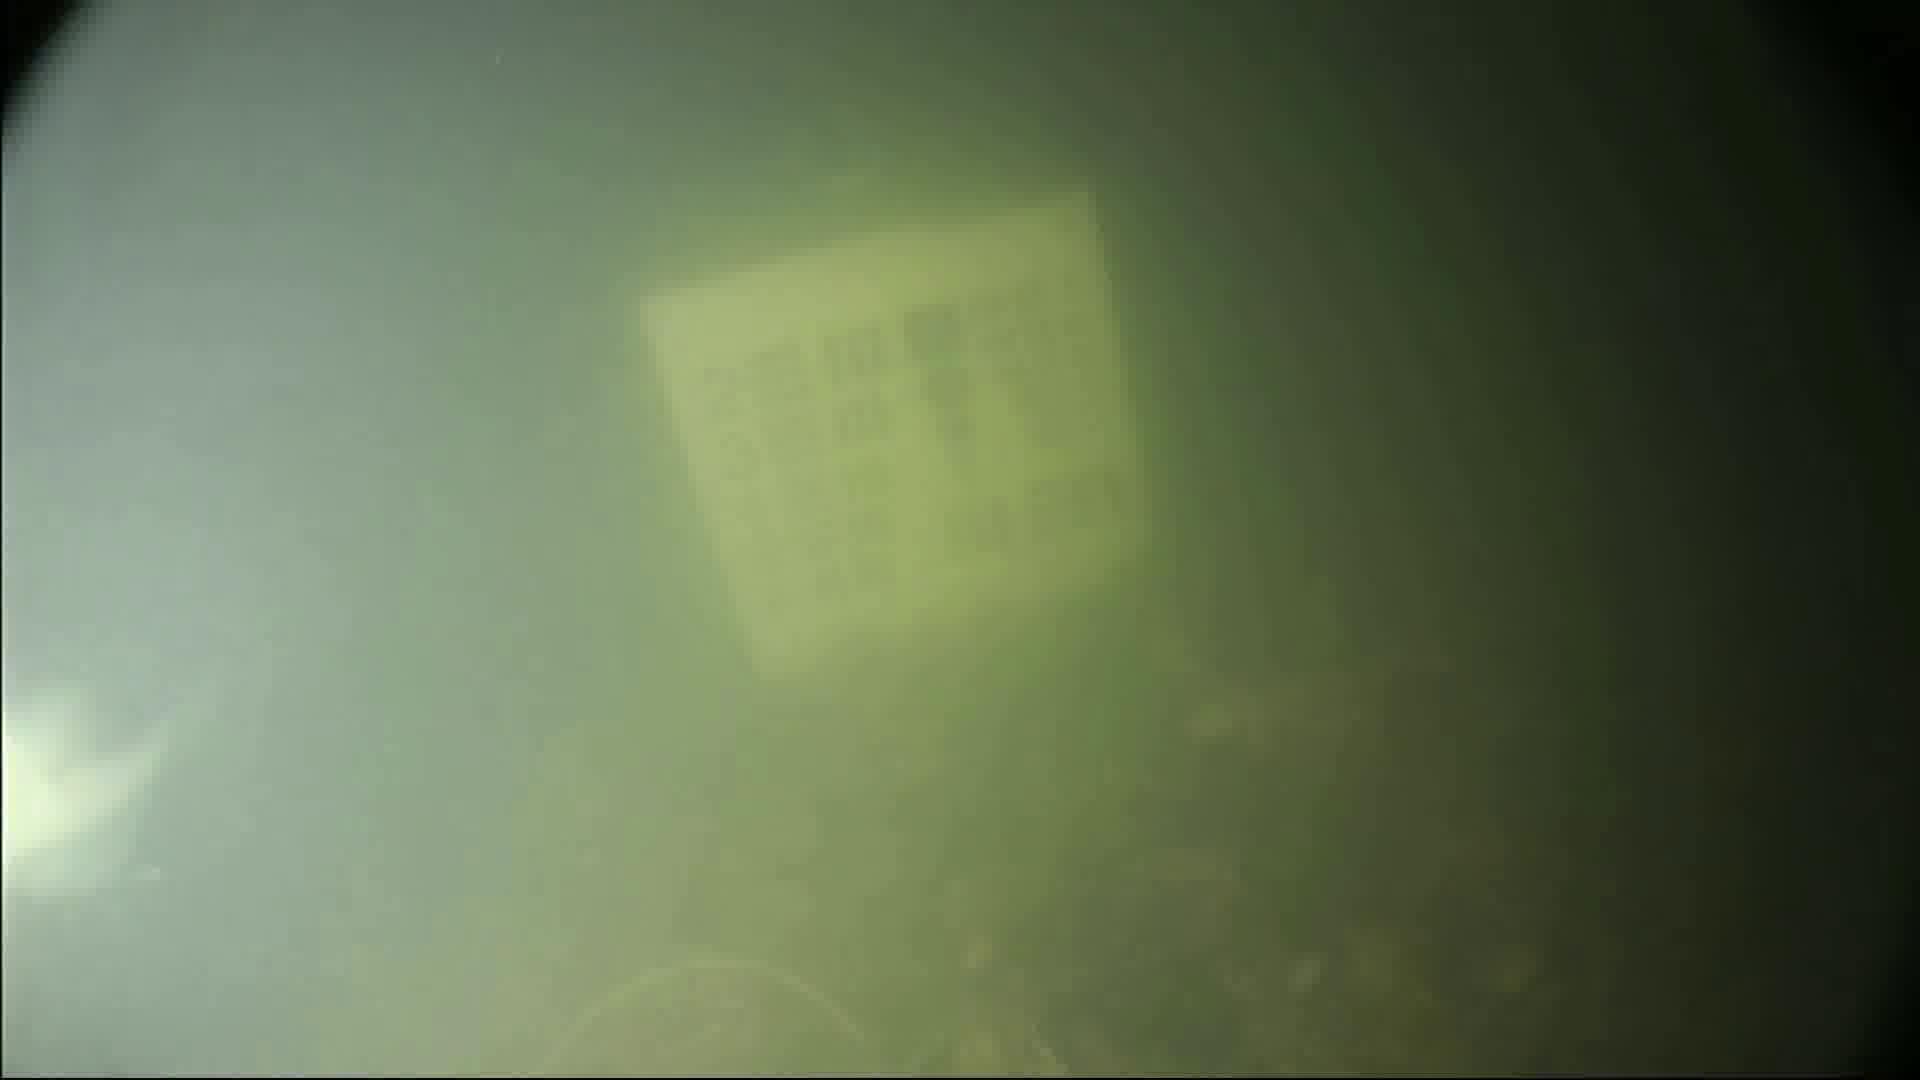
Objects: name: fish